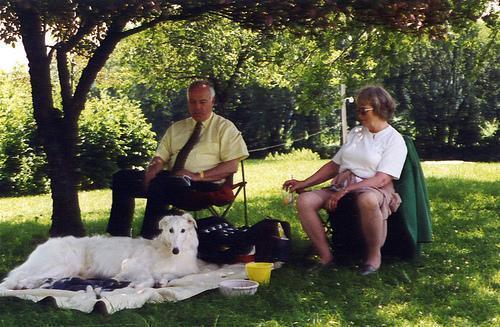
borzoi